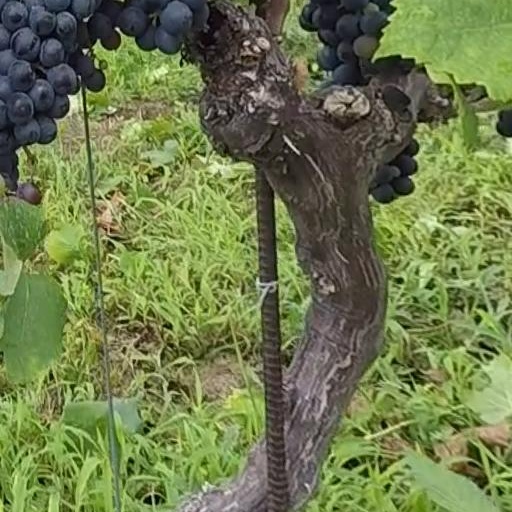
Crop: grape